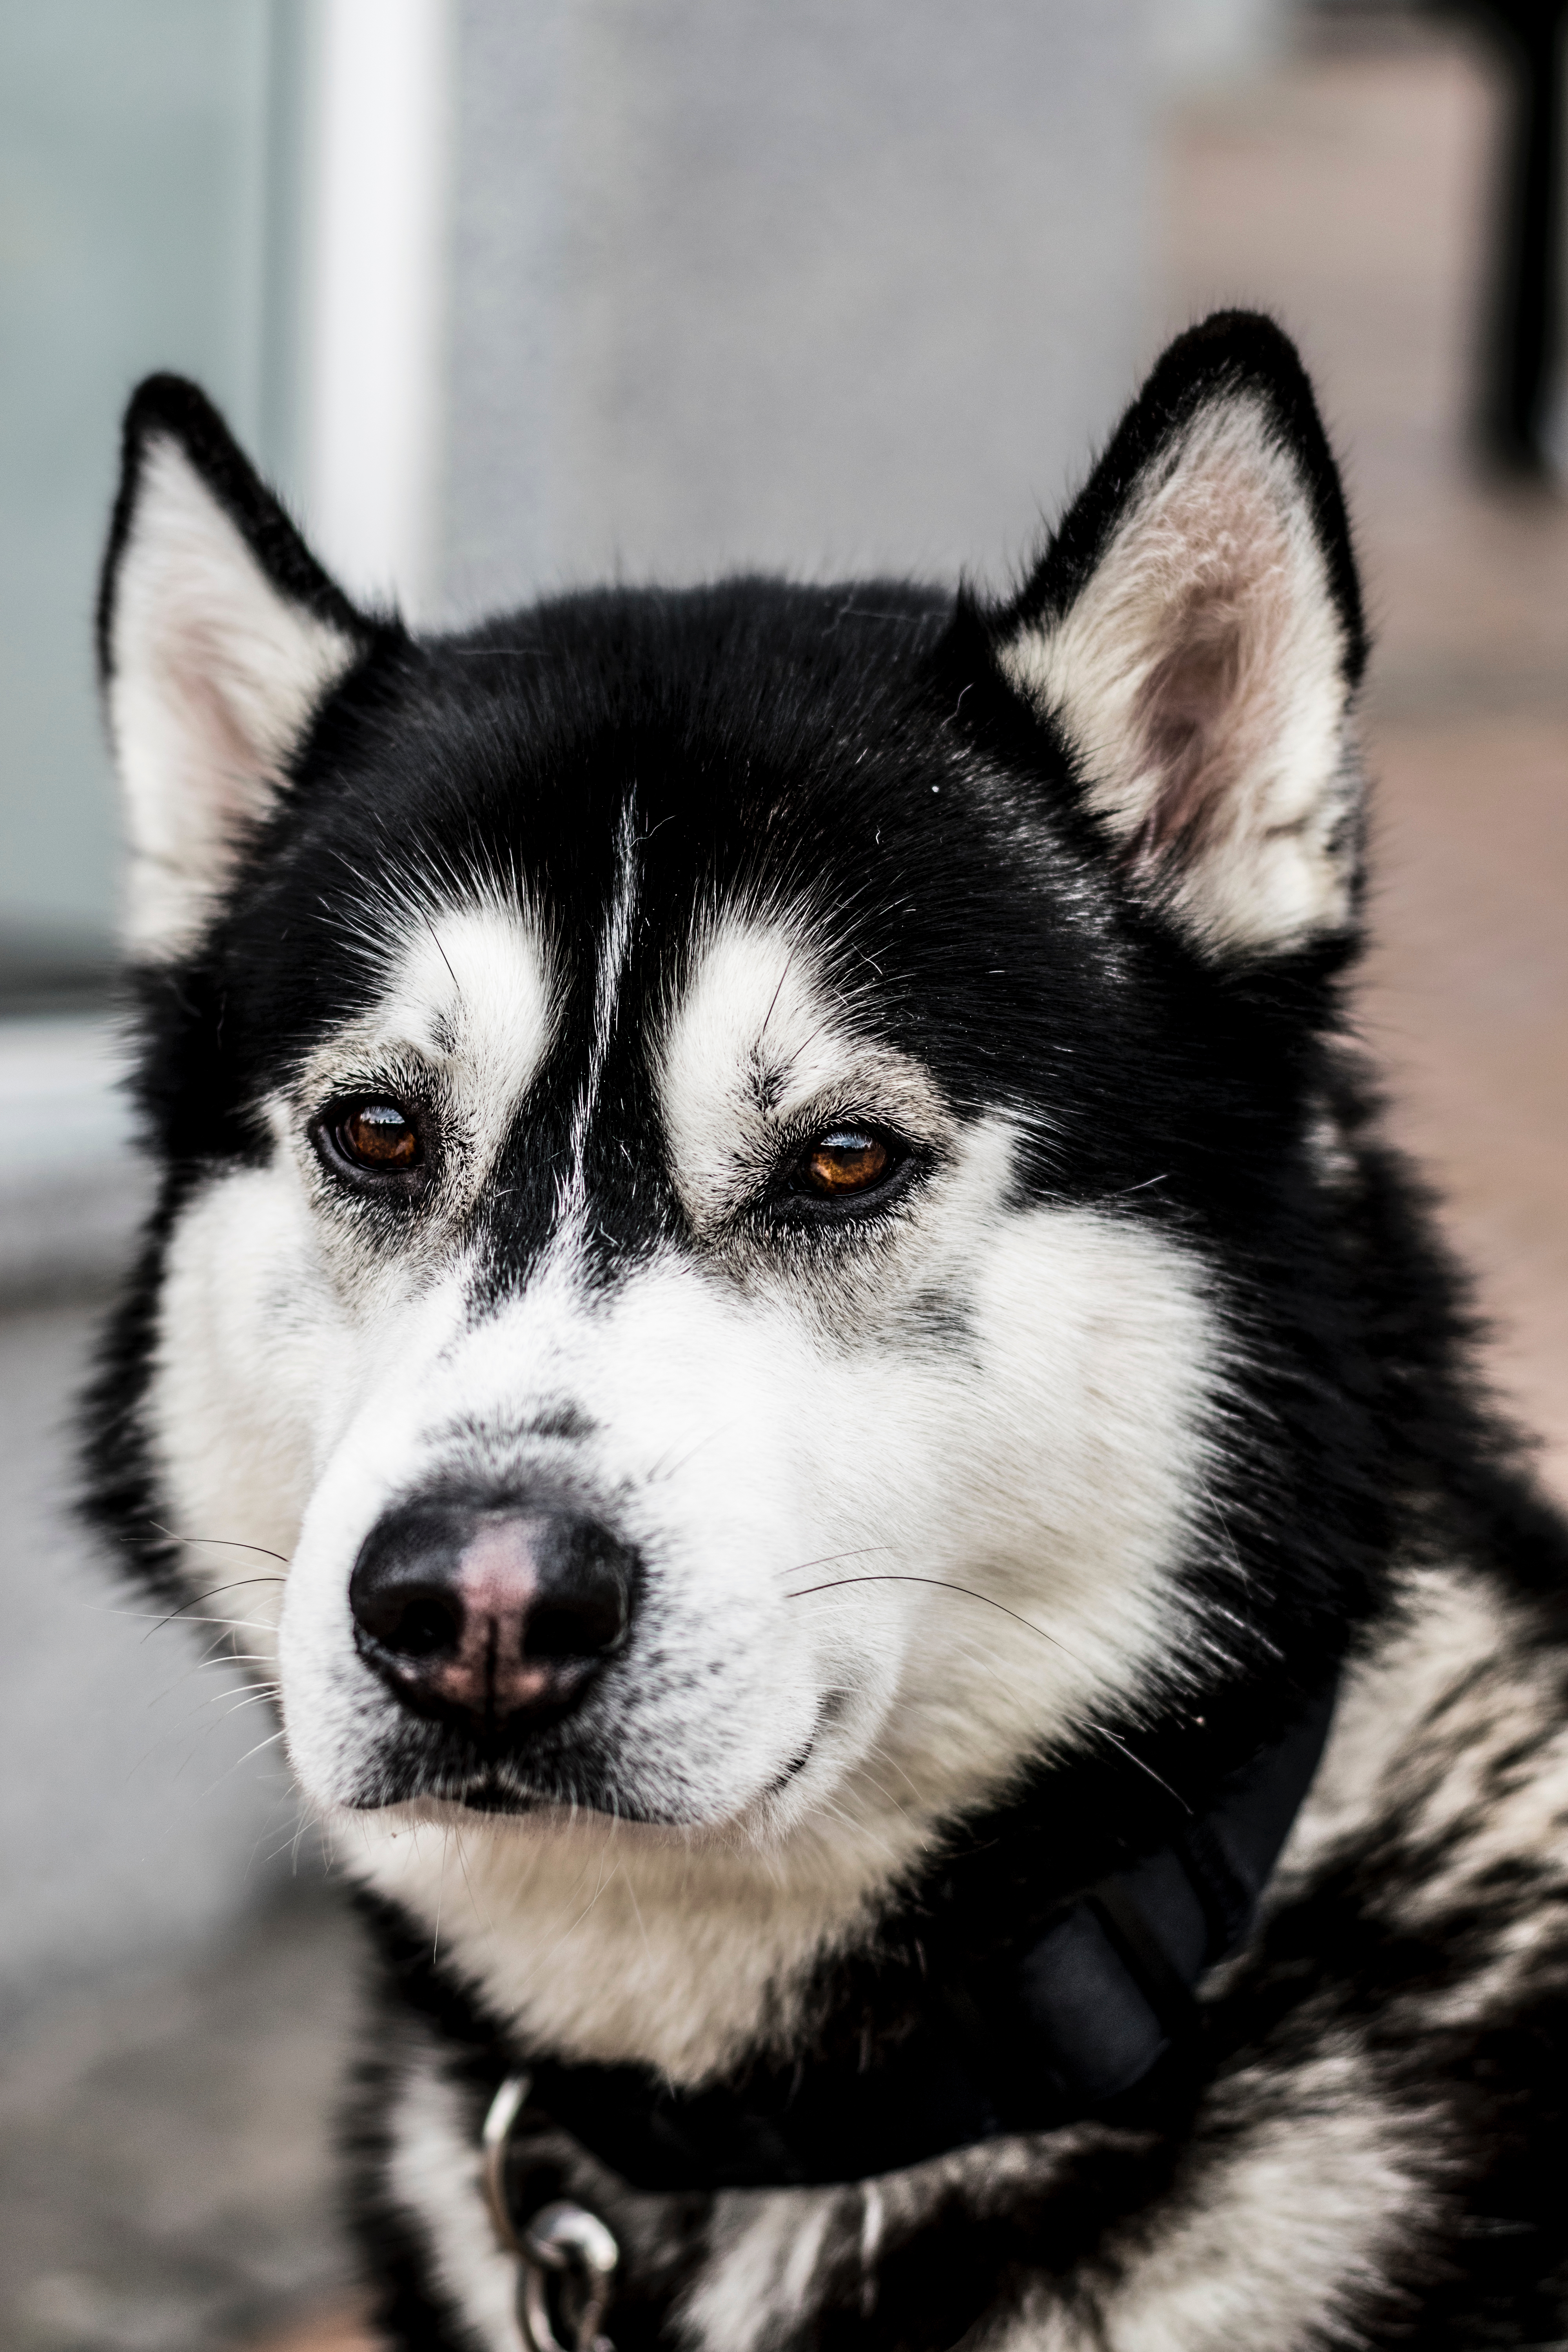
puppy, dog, mammal, vertebrate, dog breed, sled dog, siberian husky, alaskan malamute, karelian bear dog, dog like mammal, carnivoran, dog breed group, greenland dog, east siberian laika, miniature siberian husky, alaskan klee kai, lapponian herder